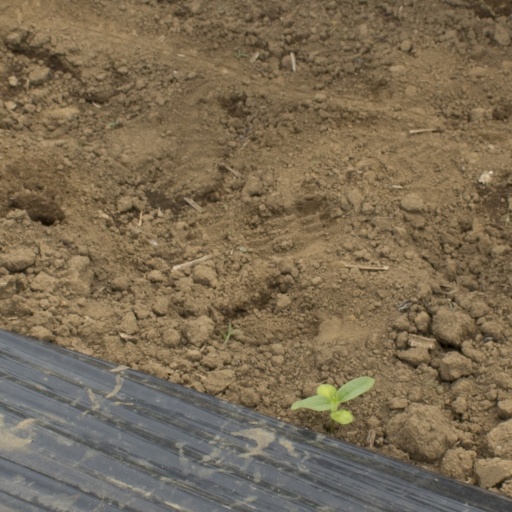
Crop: Jerusalem artichoke